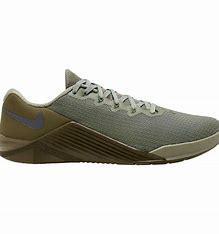
Brand: Nike
Model: Metcon 5